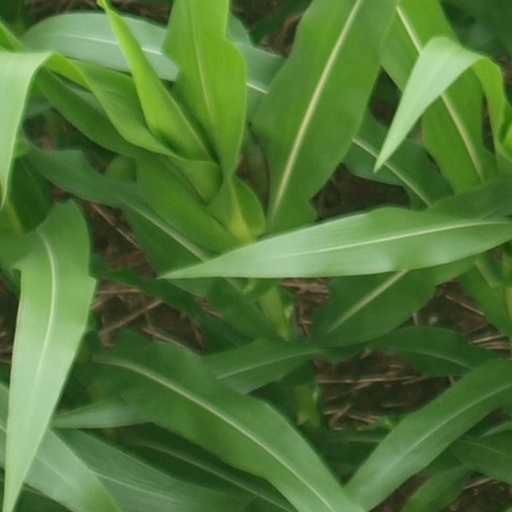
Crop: maize; corn